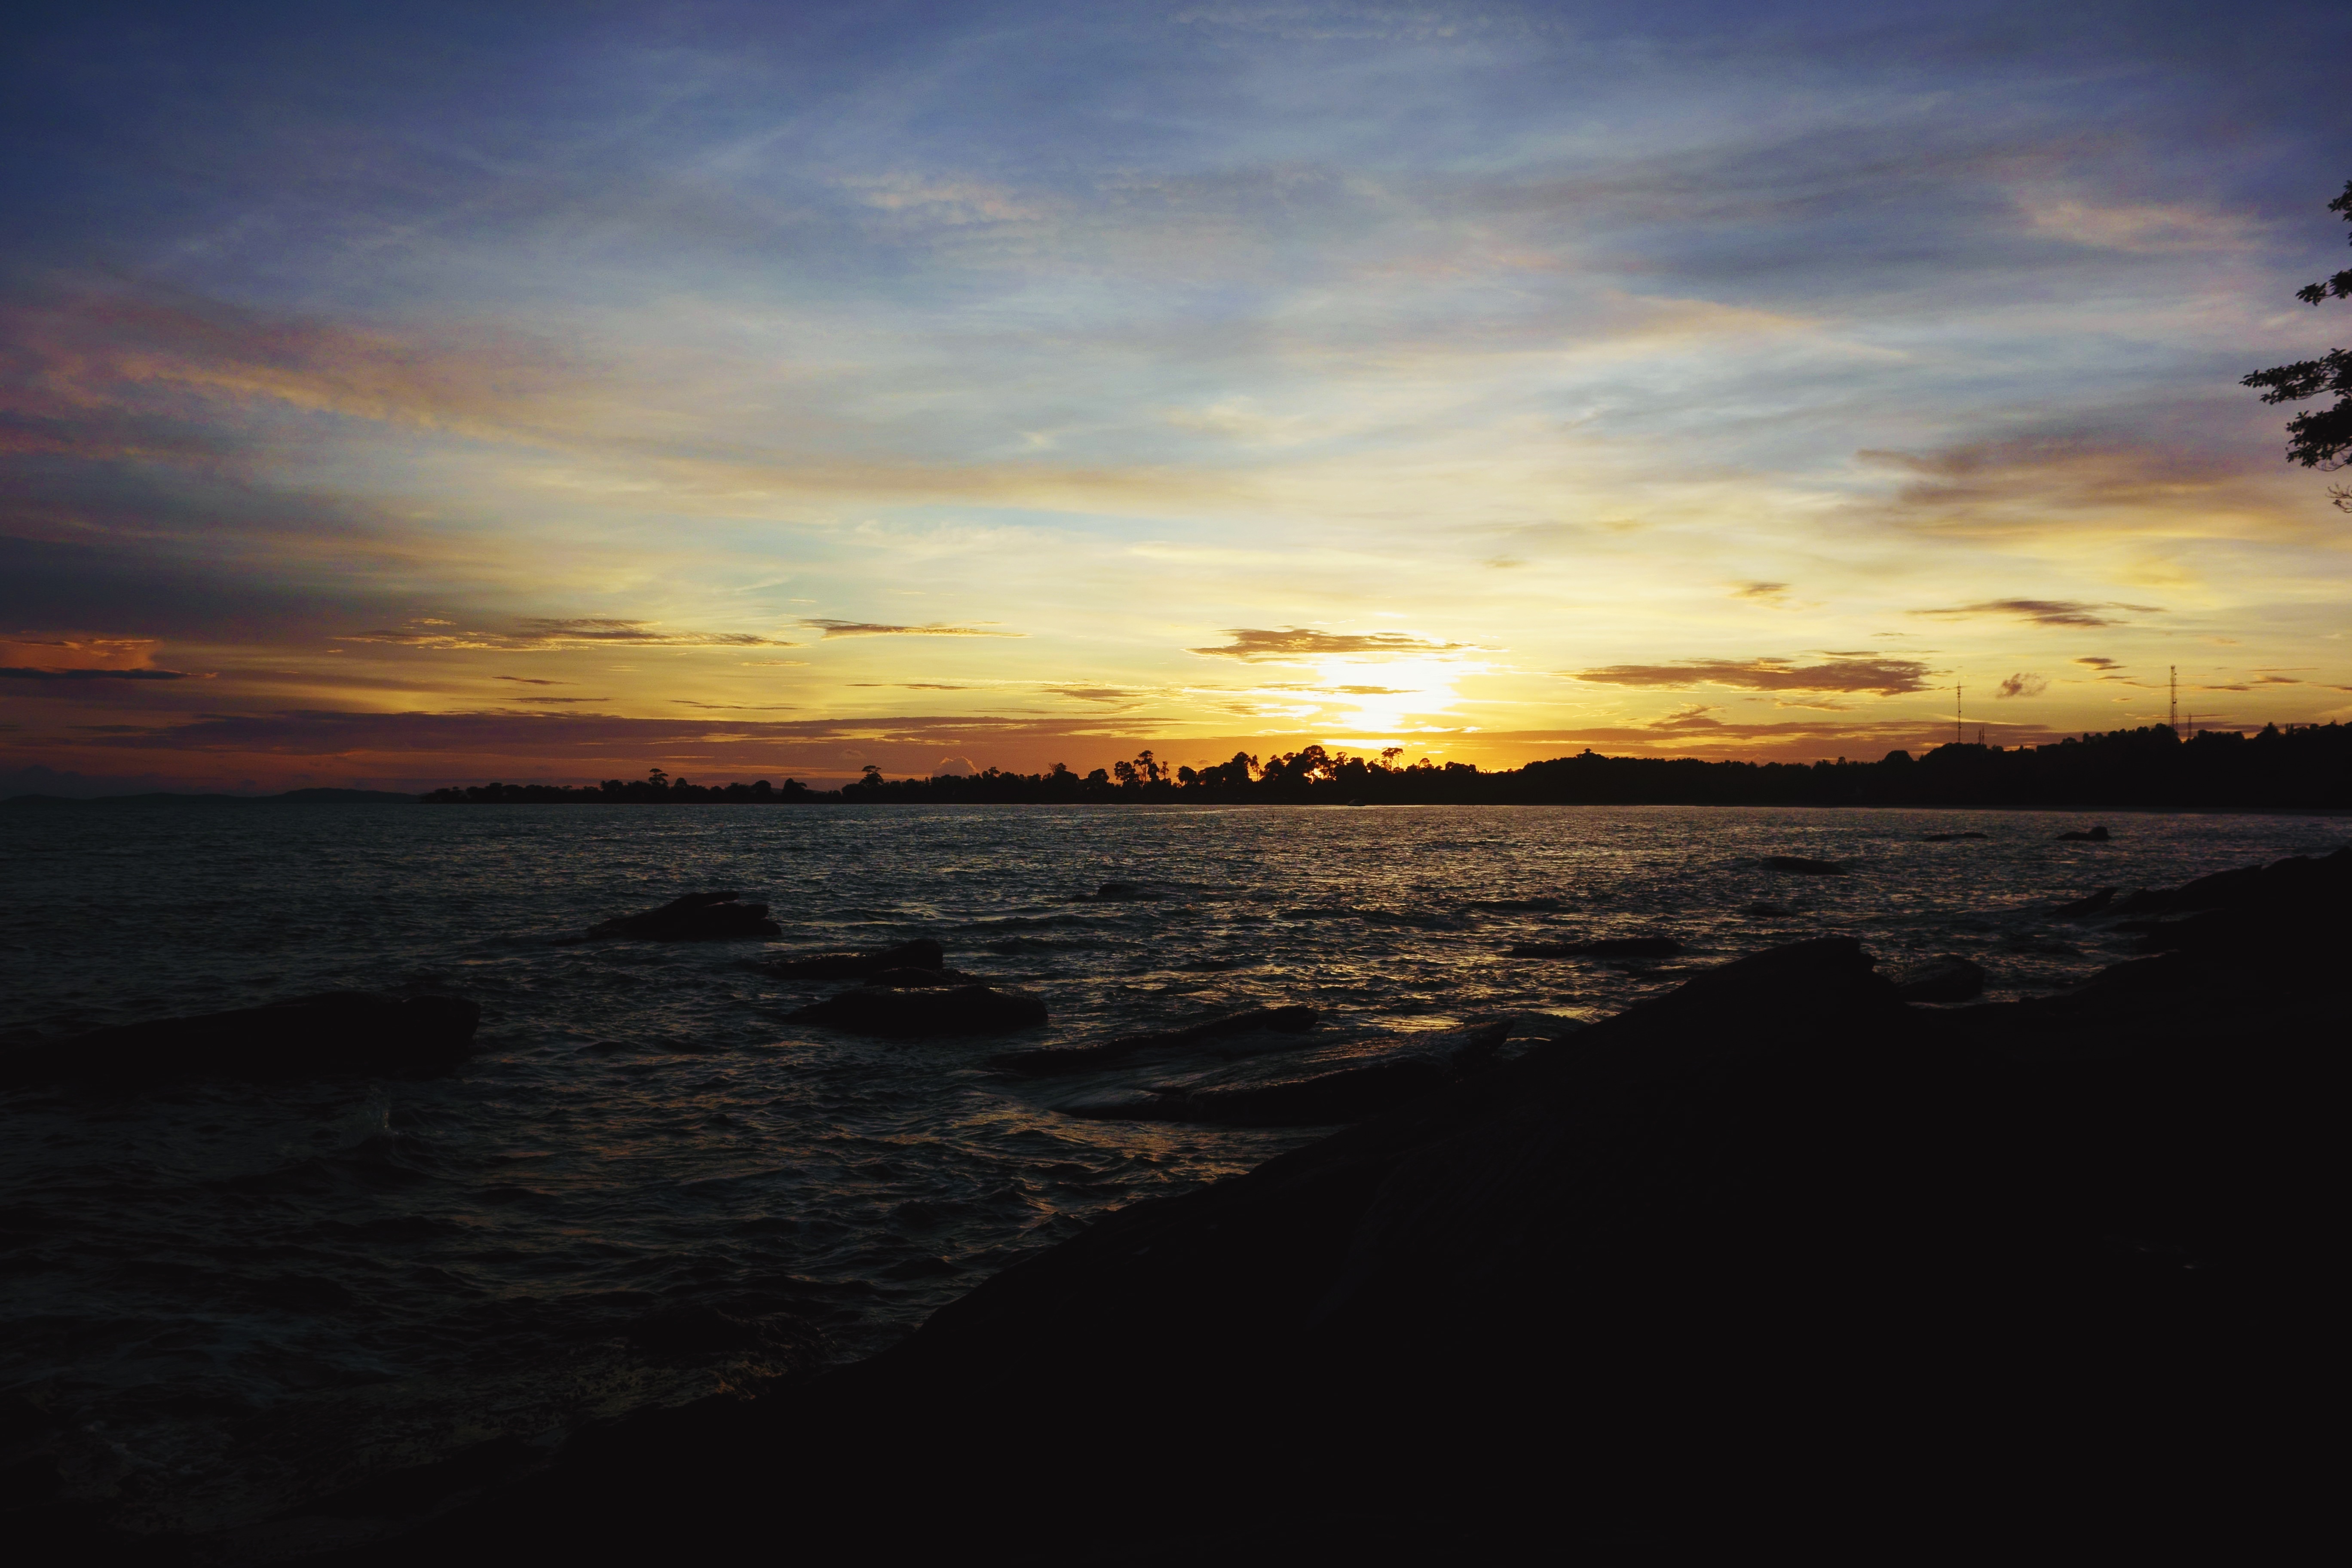
beach, sea, coast, water, nature, ocean, horizon, cloud, sky, sun, sunrise, sunset, sunlight, morning, shore, wave, dawn, atmosphere, dusk, evening, reflection, tranquil, calm, colorful, afterglow, wind wave, red sky at morning